Flood control in the Netherlands

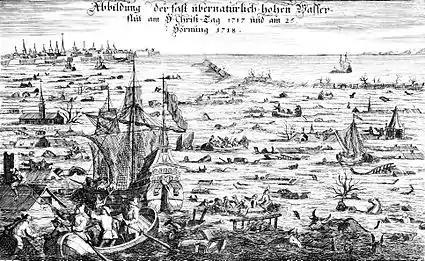
The Christmas Flood of 1717

Over the years there have been many storm surges and floods in the Netherlands. Some deserve special mention as they particularly have changed the contours of the Netherlands.